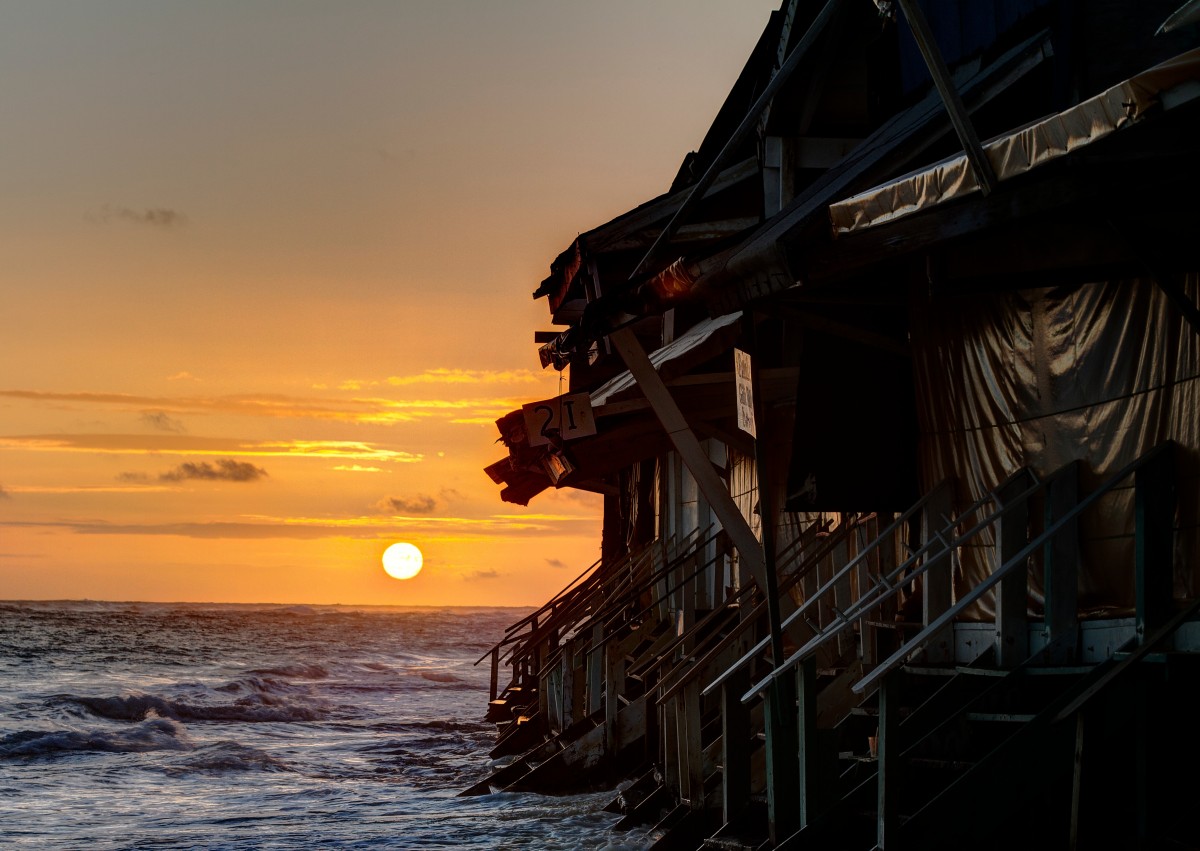
Tags: sunrise, sunset, morning, dawn, dusk, evening, vehicle